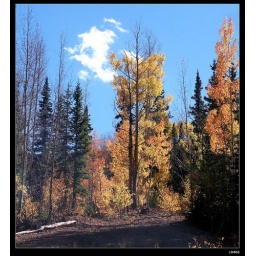
red mountain is a beautiful scenery place of Colorado,usa,we took the amazing view in autumn,2007 of our photo traveling